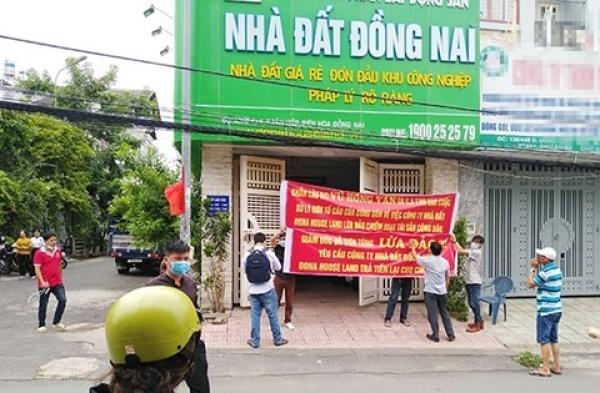
mọi người đang gắn băng rôn màu đỏ